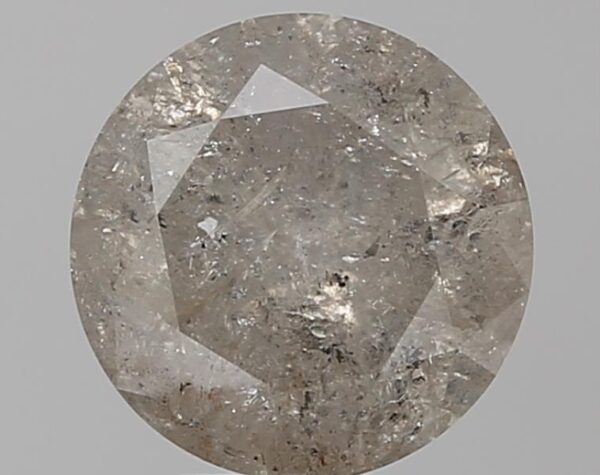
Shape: round
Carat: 4.02
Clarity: I7
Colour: K
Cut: F
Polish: VG
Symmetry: GD
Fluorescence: N
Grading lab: NONCERT
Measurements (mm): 9.712 x 9.79 x 6.423